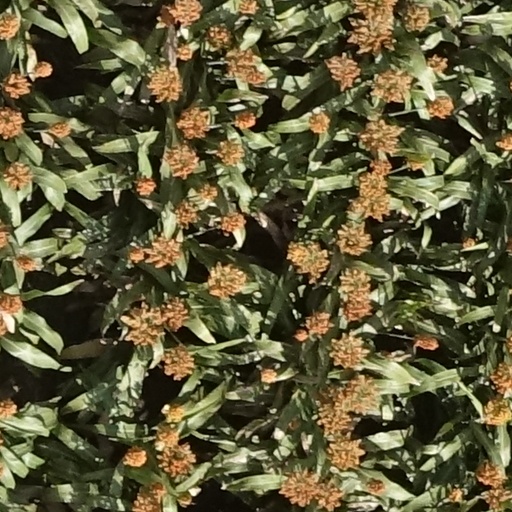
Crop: sorghum